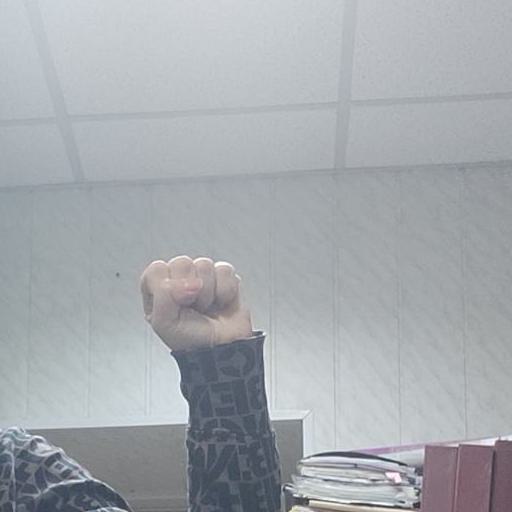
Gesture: fist